Sheet music

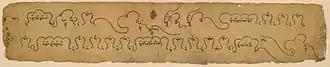
Tibetan musical score from the 19th century

Sheet music is a handwritten or printed form of musical notation that uses musical symbols to indicate the pitches, rhythms, or chords of a song or instrumental musical piece. Like its analogs – printed books or pamphlets in English, Arabic, or other languages – the medium of sheet music typically is paper (or, in earlier centuries, papyrus or parchment). However, access to musical notation since the 1980s has included the presentation of musical notation on computer screens and the development of scorewriter computer programs that can notate a song or piece electronically, and, in some cases, "play back" the notated music using a synthesizer or virtual instruments.